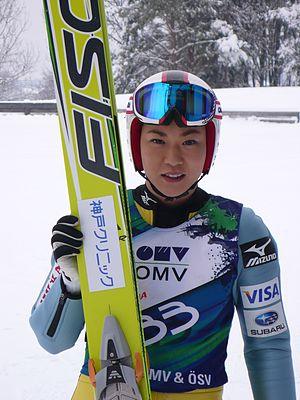
Ayumi Watase, à la Coupe continentale féminine de saut à ski à Villach le 12 février 2010.
Ayumi Watase est une sauteuse à ski japonaise née le 18 juillet 1984 à Sapporo.